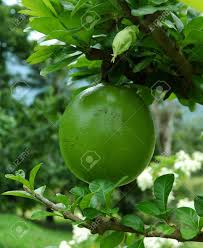
Label: others